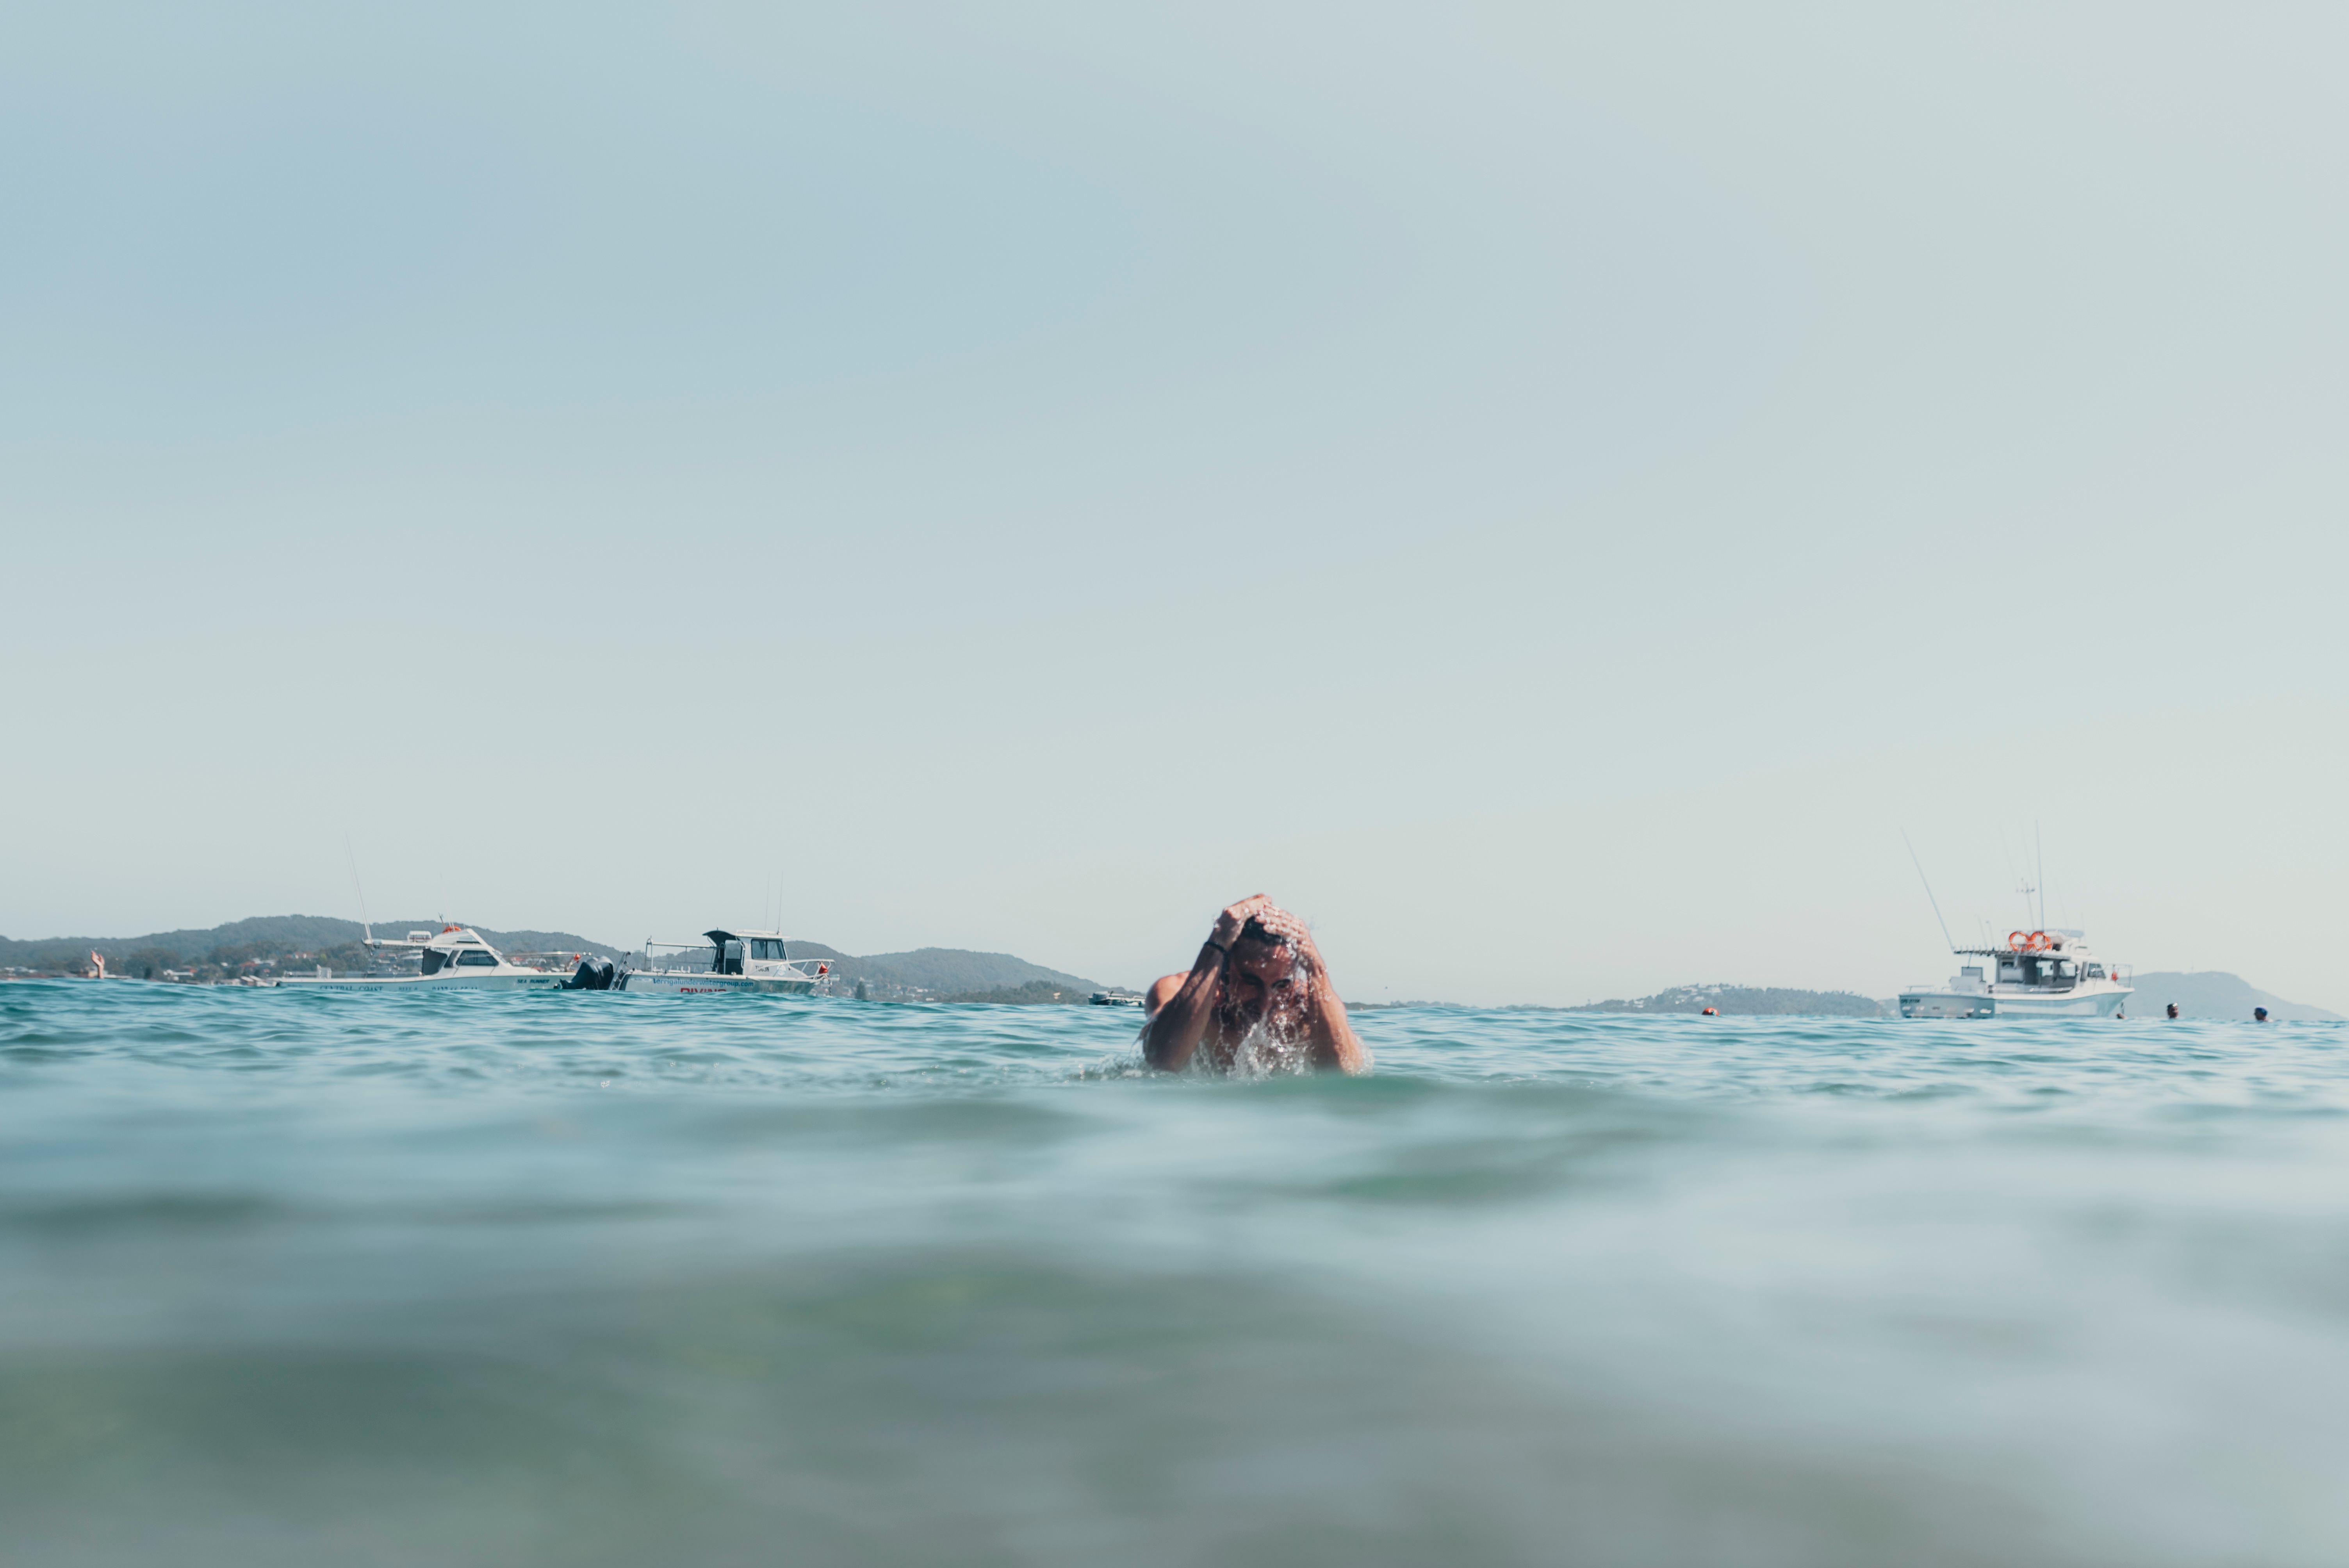
beach, sea, coast, ocean, wave, surfing, surfboard, bay, sports, water sport, wind wave, boardsport, surfing equipment and supplies, surface water sports